Steinbach, Manitoba

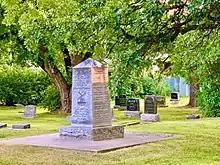
Cenotaph listing Steinbach's 18 pioneer families at the Pioneer Cemetery

Steinbach's original 18 Mennonite settler families were almost entirely of the new Kleine Gemeinde sect of Mennonites, a small conservative minority known for being gifted farmers. They left the Borosenko colony (a newly-formed offshoot of the larger Molotschna (or Milk River) colony) in Ukraine and arrived in Canada late in the summer of 1874.